Barnum Museum of Natural History

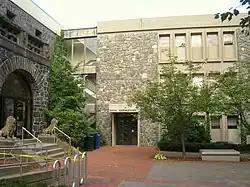
Barnum Hall today

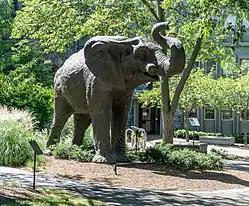
Tufts Jumbo statue commemorating the site of the museum

The museum incorporated specimens which Tufts University Professor John P. Marshall had amassed during the previous decades, mostly rocks and minerals. Additionally, Mary Goddard, one of Tufts's earliest benefactors, provided the museum with an array of coins, ethnological material, and stuffed birds. For Barnum, the museum featured one of the first of the many natural history collections which he would provide to over 200 American universities over the course of his life.